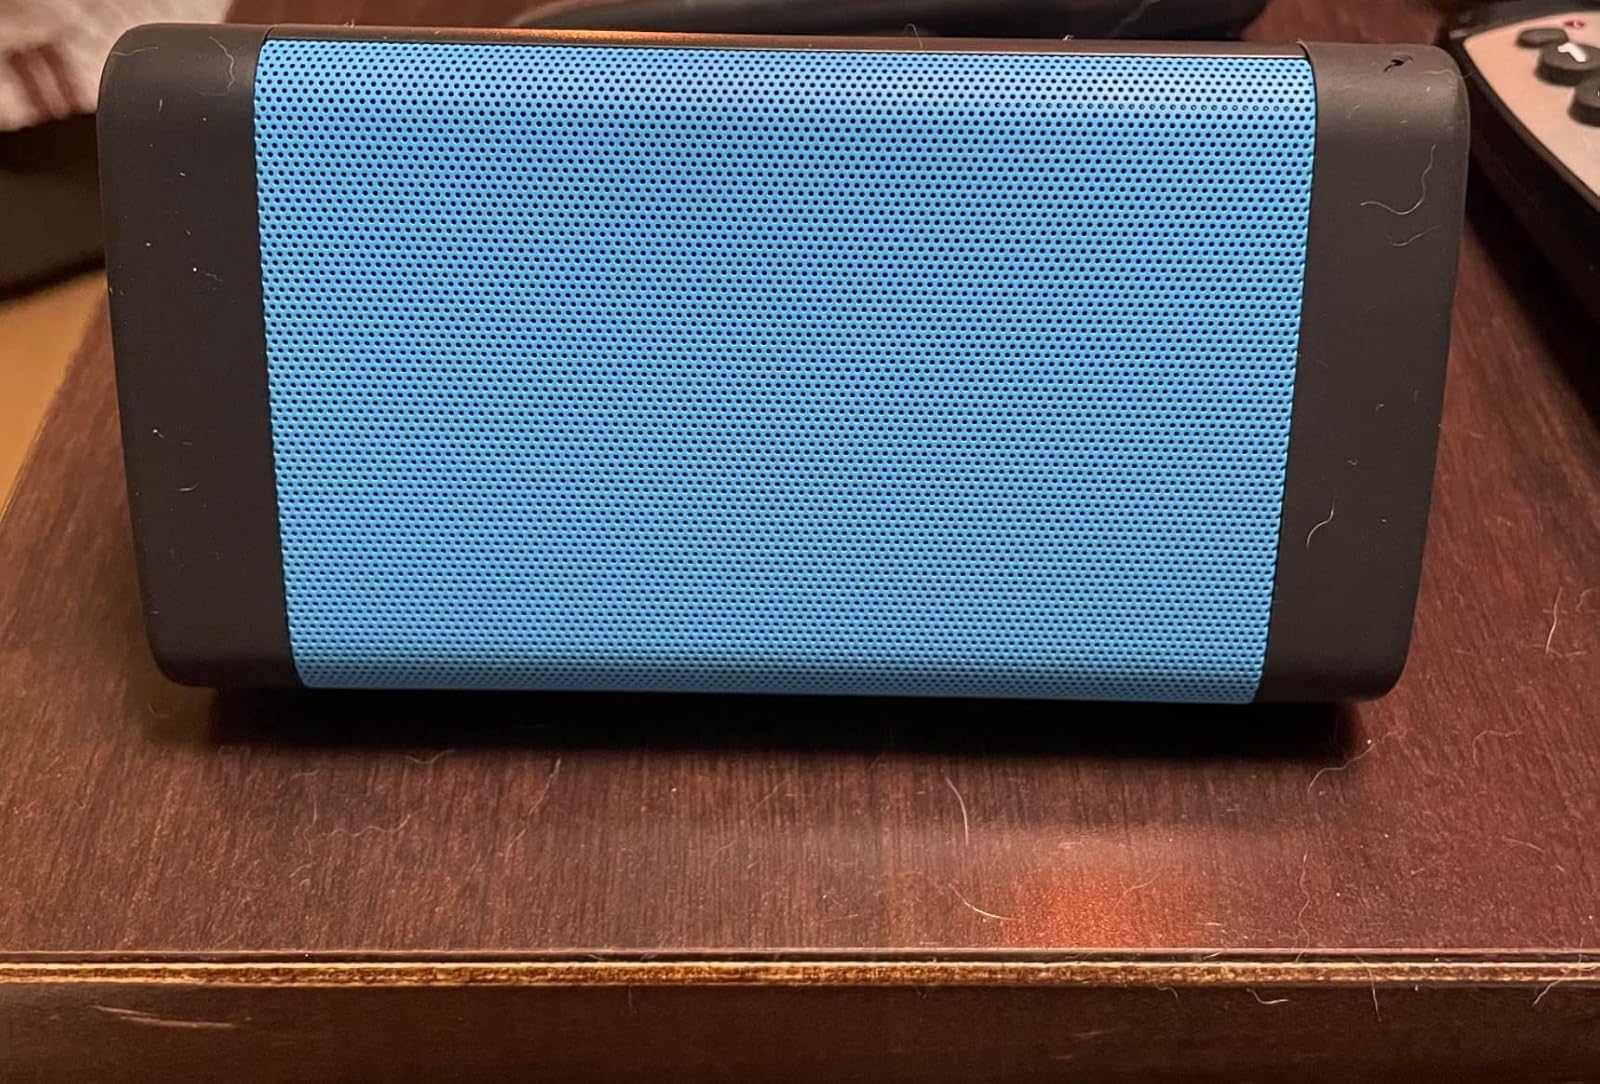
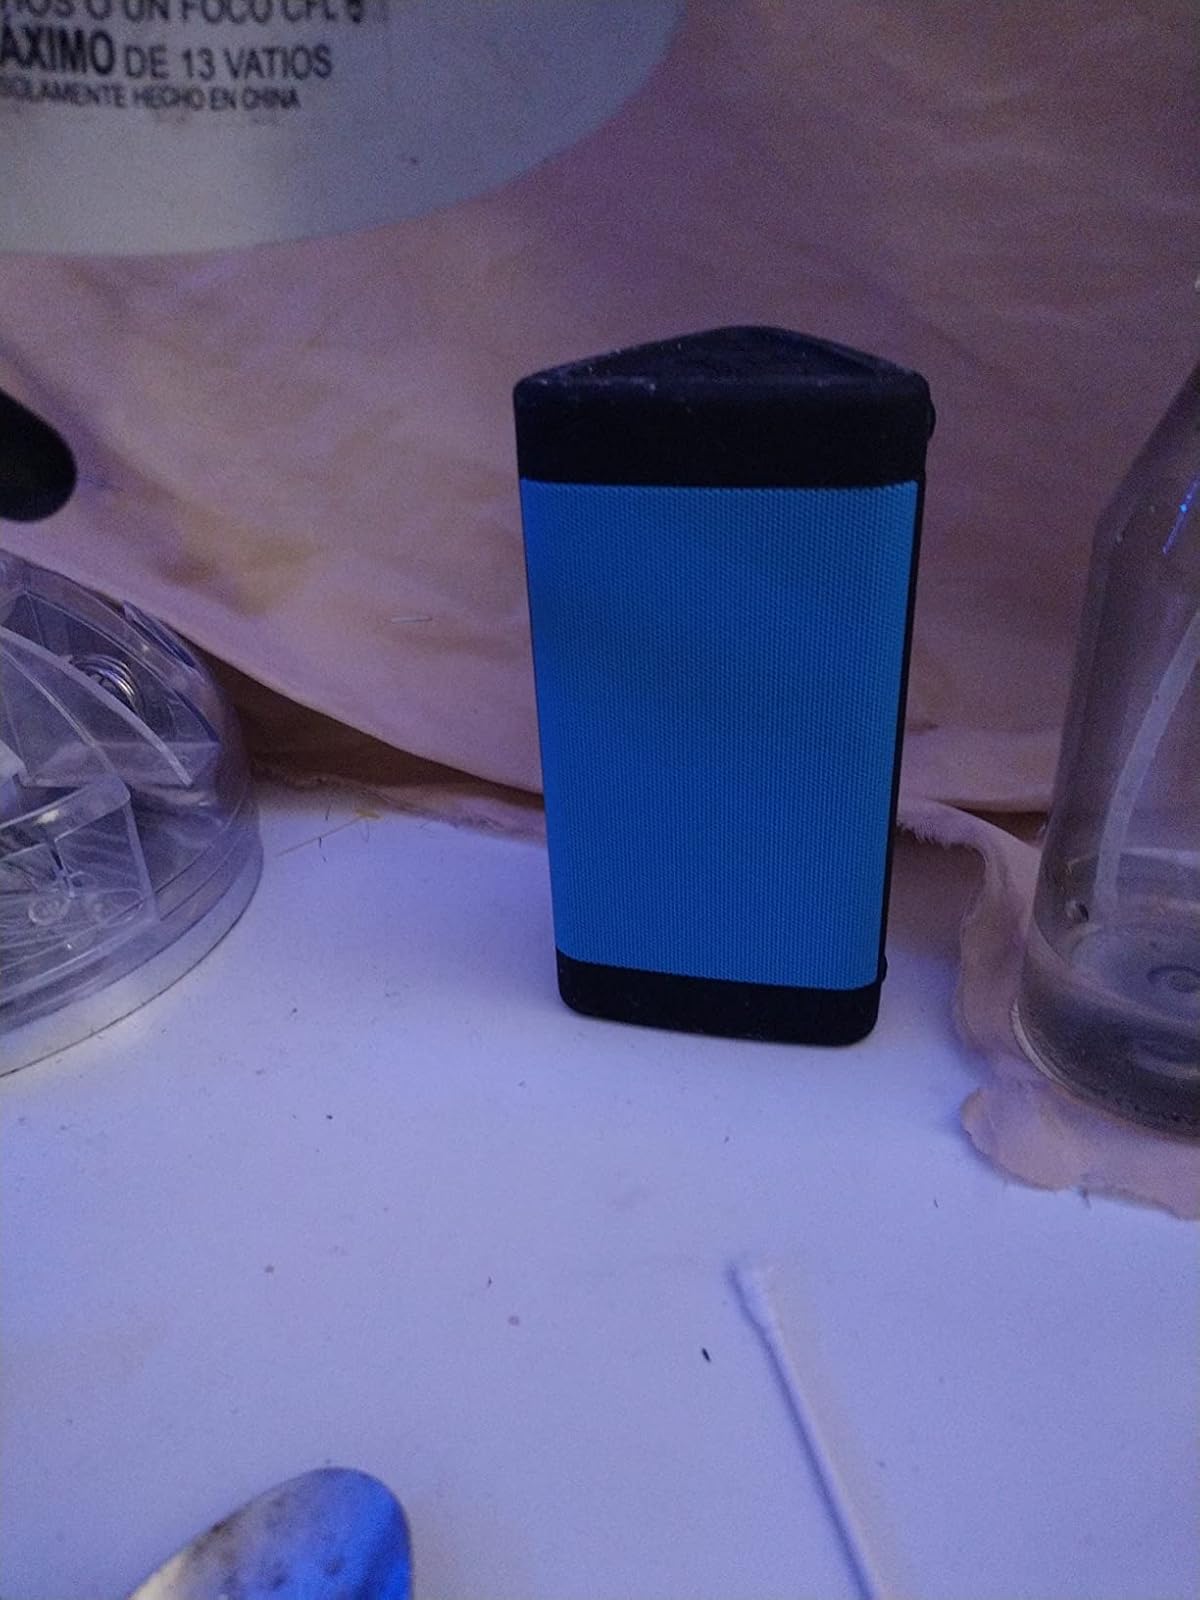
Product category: speaker
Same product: yes